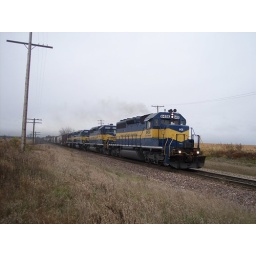
Four SD40-2's kick in a bit, heading a westbound train up a hill near Fairdale, IL